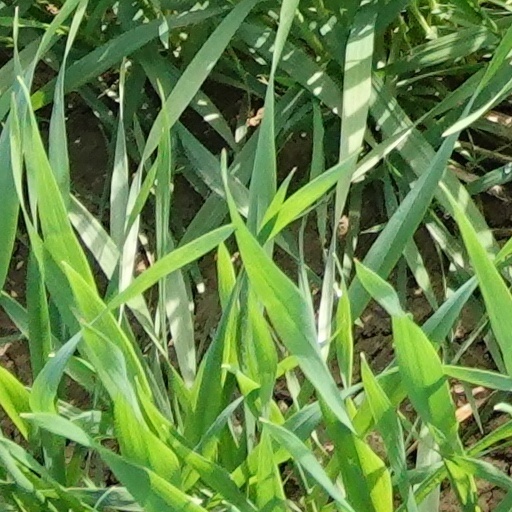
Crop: wheat